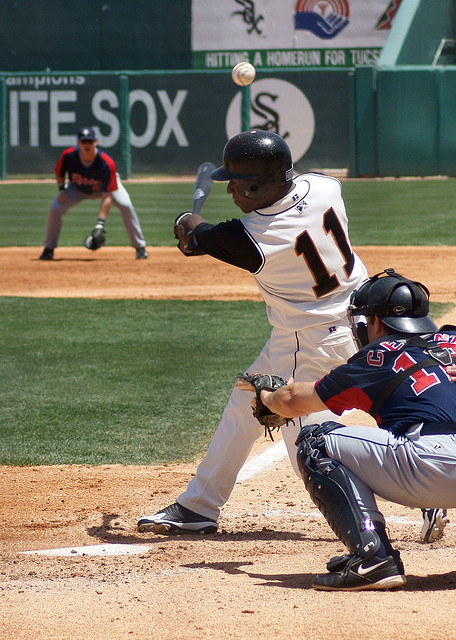
một trận thi đấu bóng chày nam đang diễn ra ở trên sân